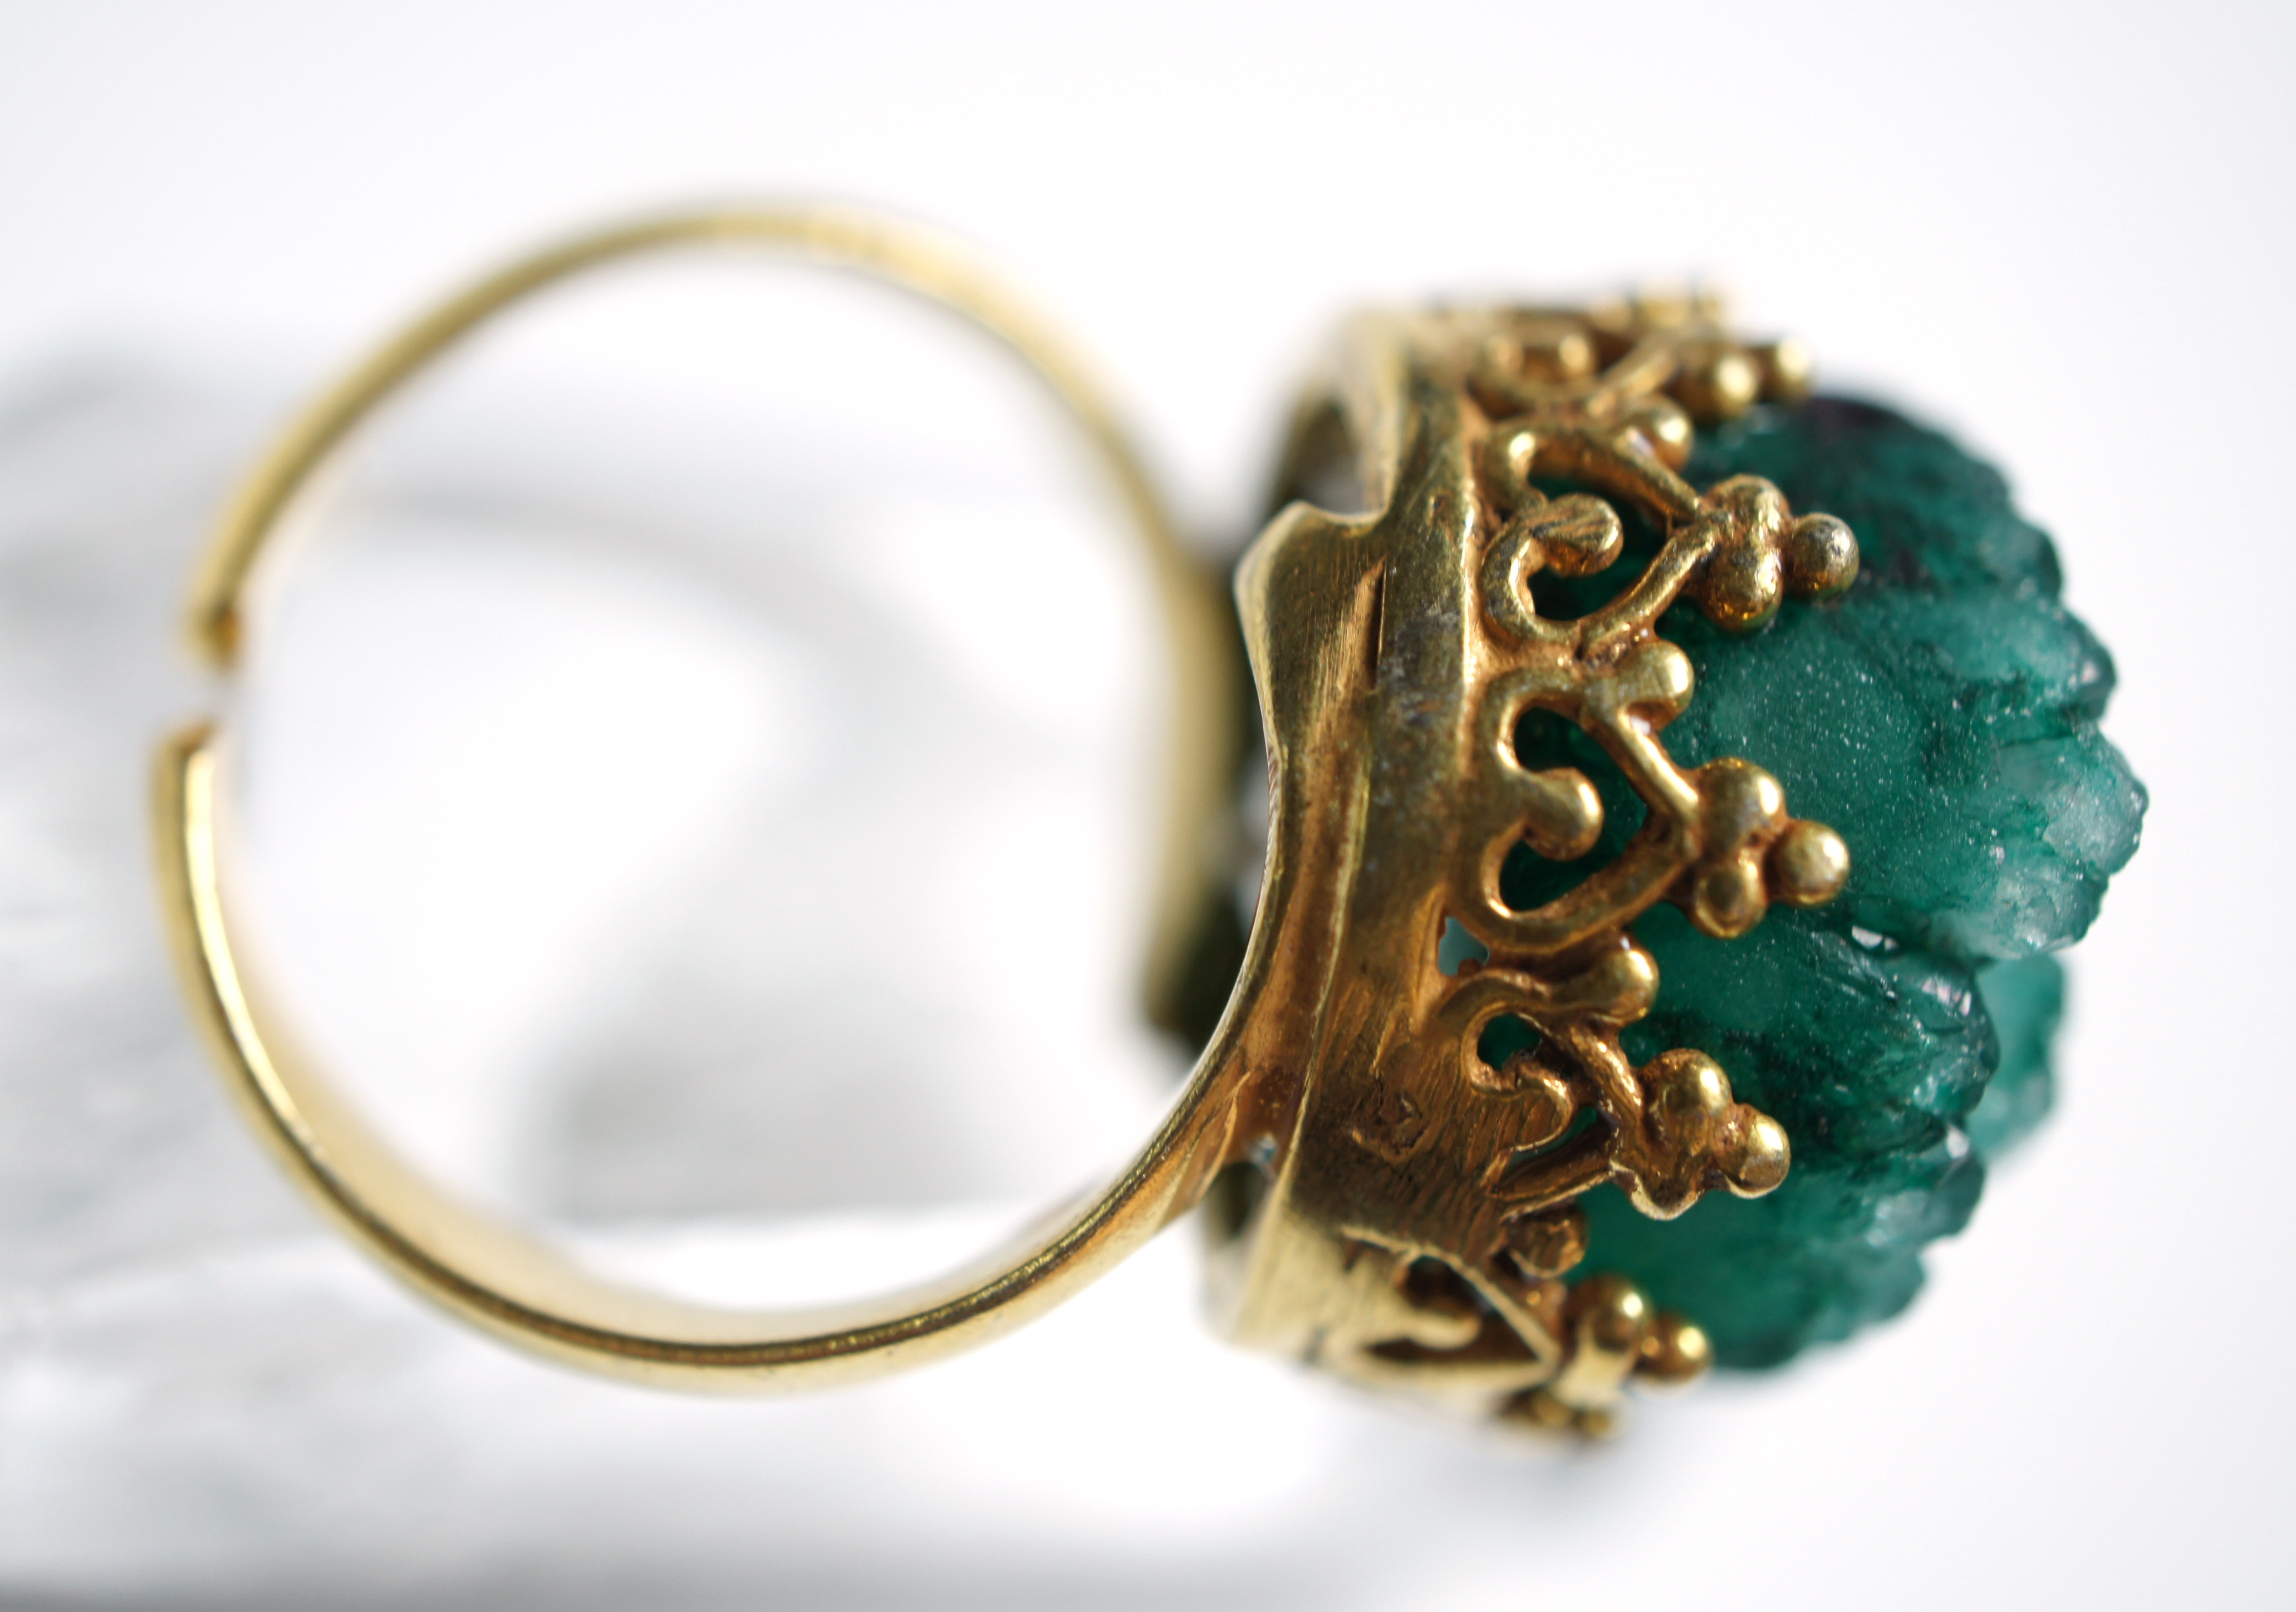
ring, green, golden, fashion, point, jewelry, bracelet, jewellery, jewel, stones, turquoise, gold, earrings, crystal, gemstone, quartz, gems, locket, fashion accessory, drusy, druzy